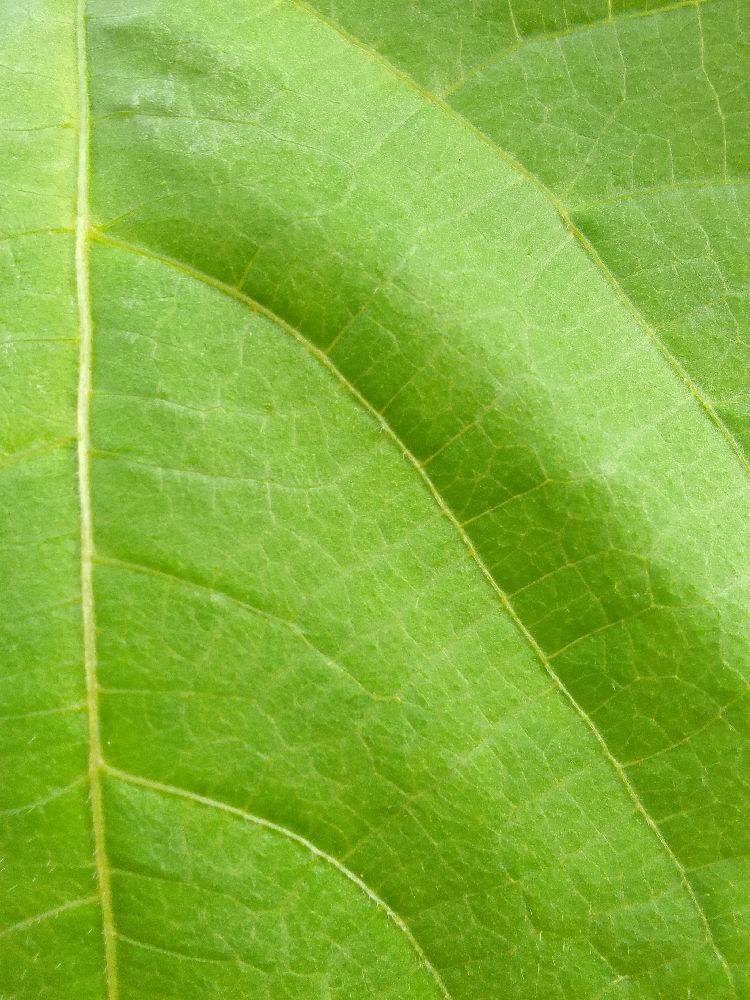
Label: healthy